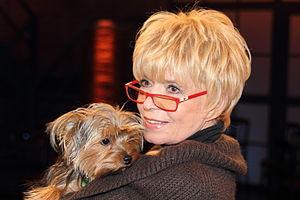
Ingrid Steeger, née le 1ᵉʳ avril 1947 à Berlin, est une actrice et chanteuse allemande.